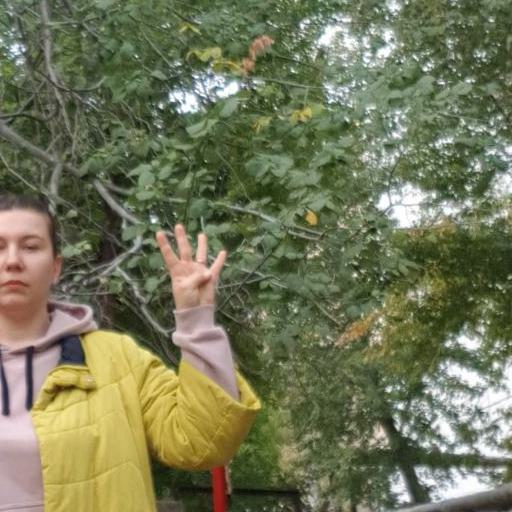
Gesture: four